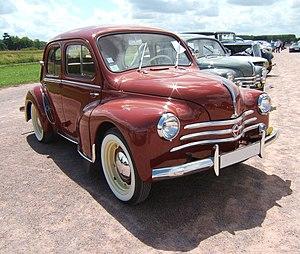
Renault 4CV